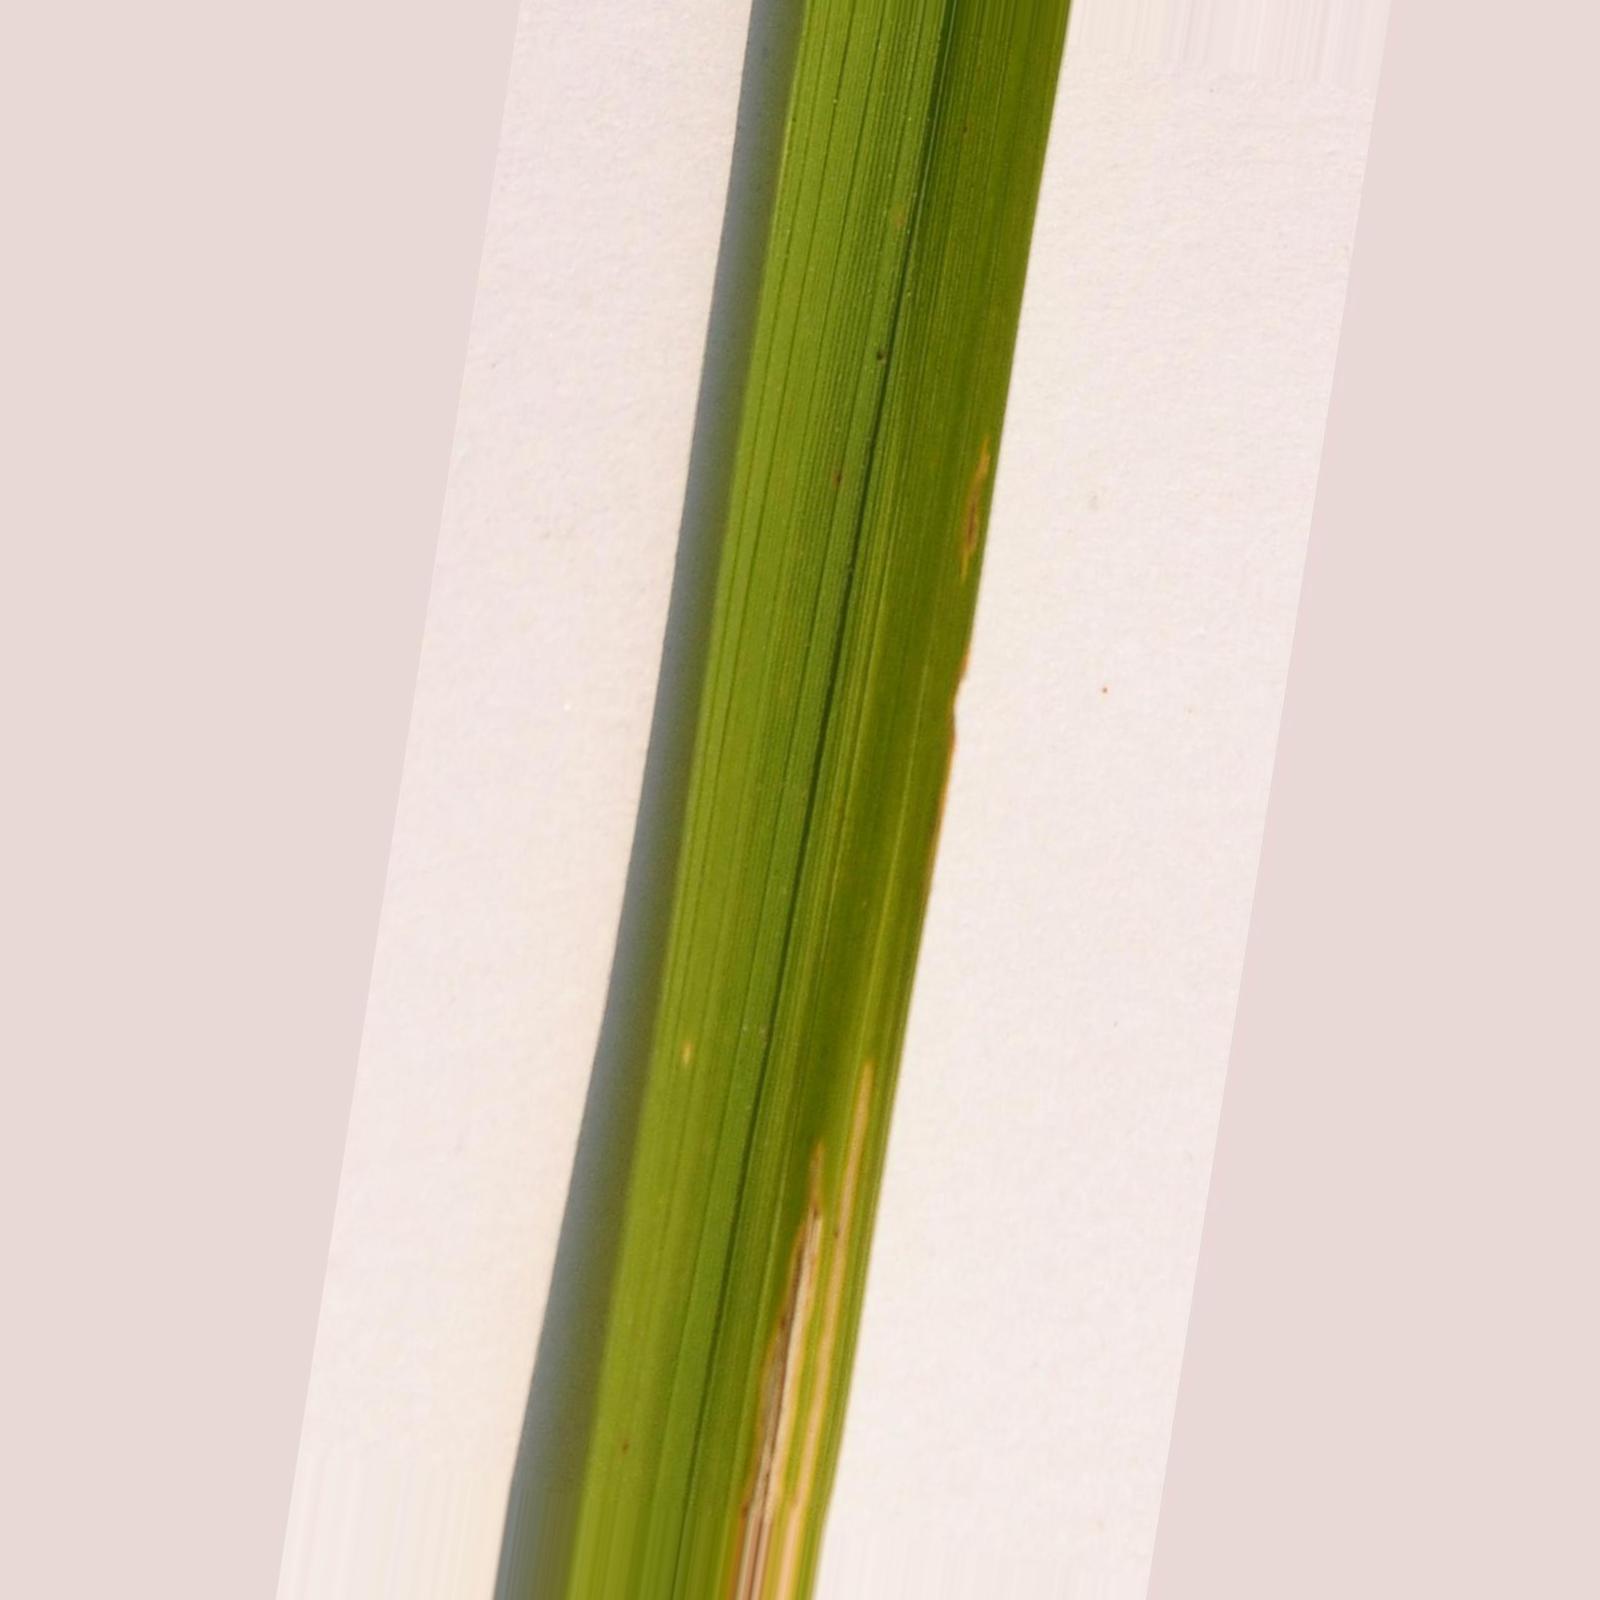
Nhãn: Bệnh Bạc lá (Bacterial leaf blight)